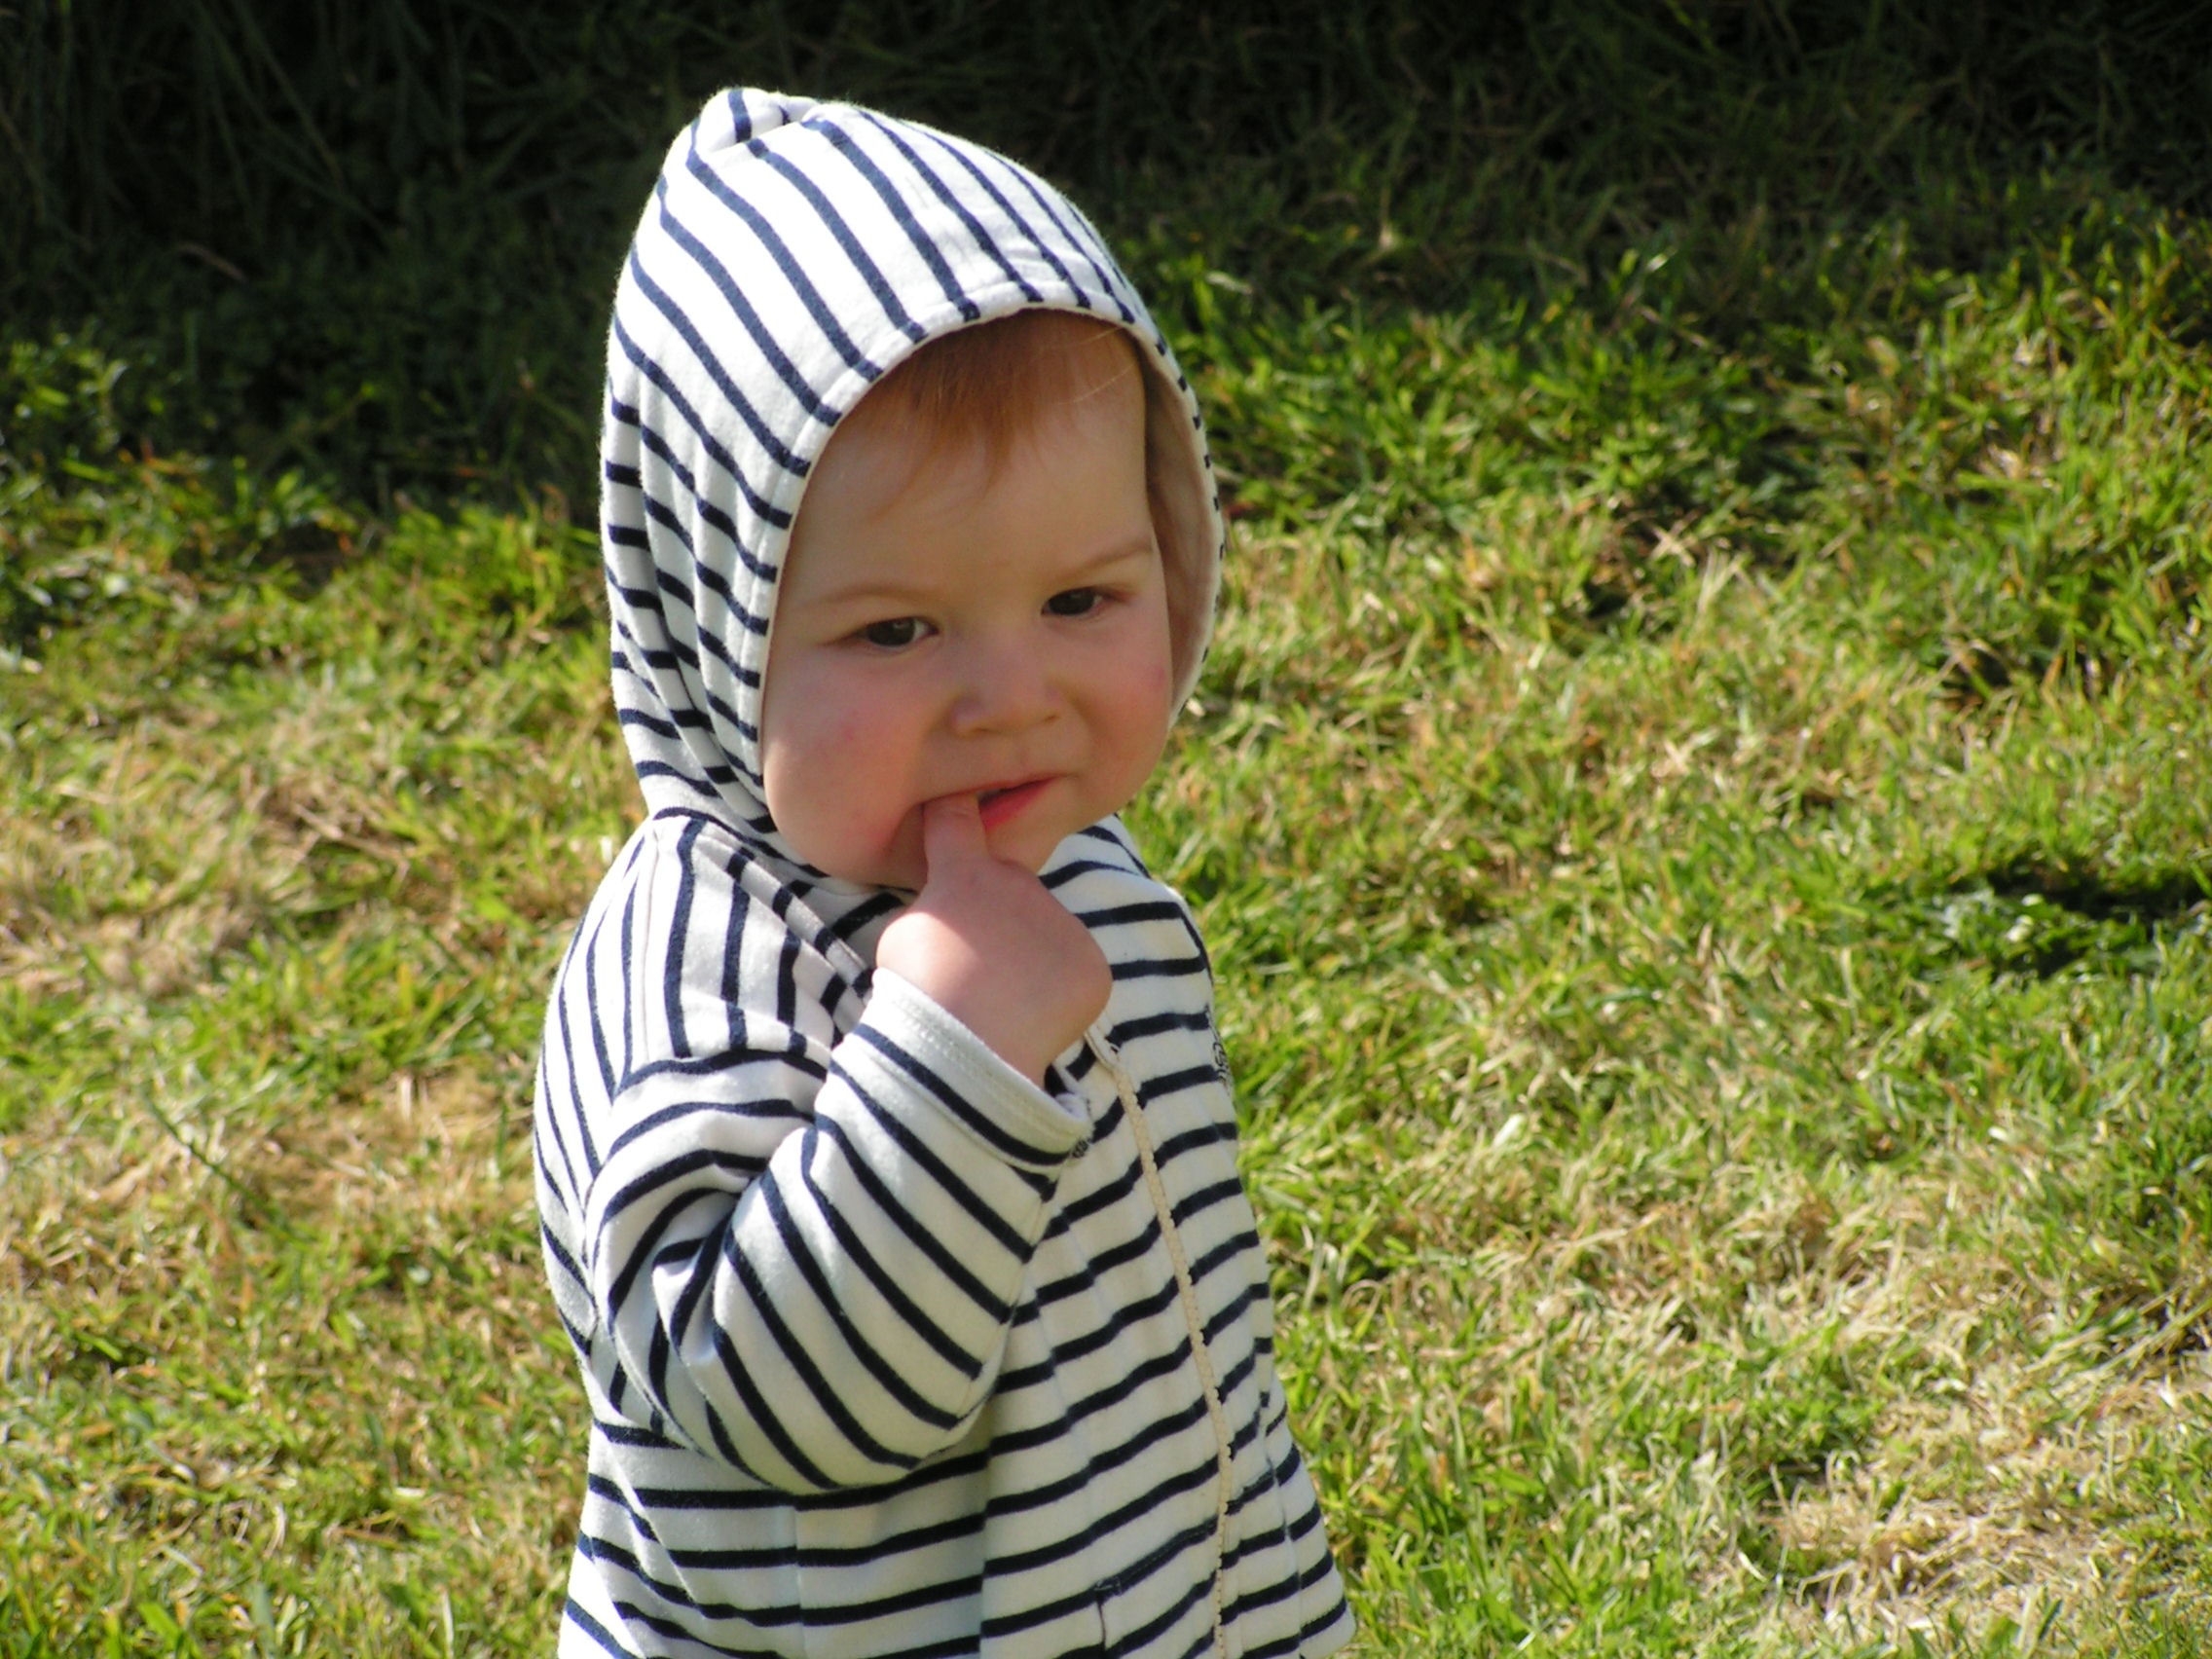
grass, people, boy, kid, cute, child, playing, clothing, baby, childhood, preschooler, fun, infant, toddler, little, funny, kindergarten, adorable, nursery